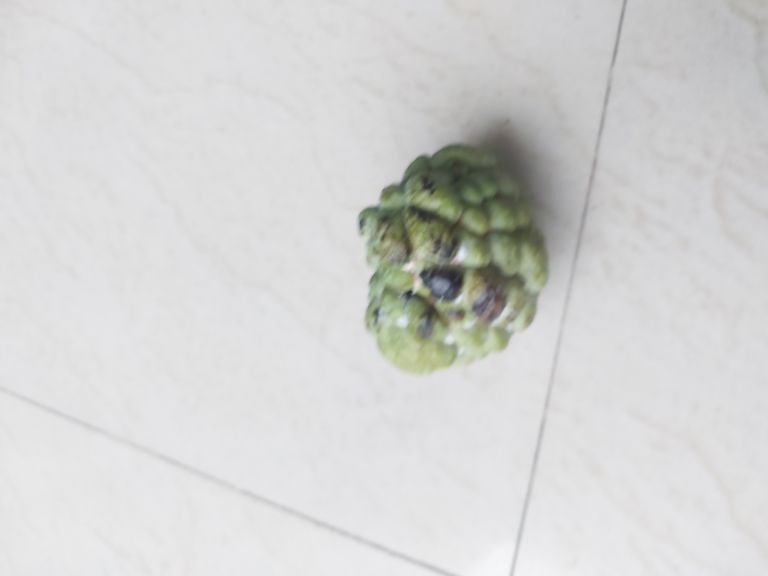
Disease label: Blank Canker